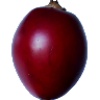
Label: tamarillo